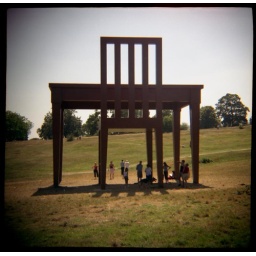
The giant table &amp;amp; chair on Hampstead Heath by Giancarlo Neri. Diana clone on Fuji Superia 400